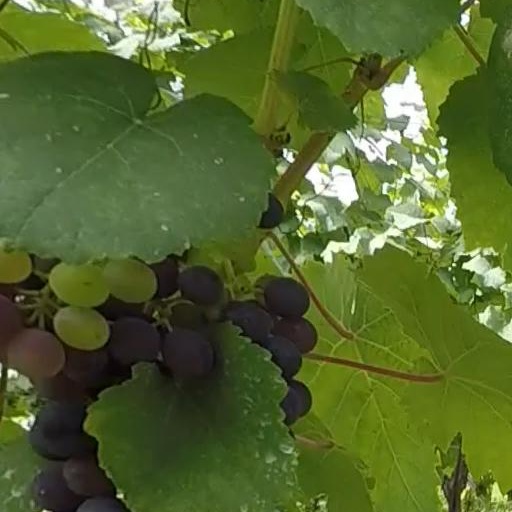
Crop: grape